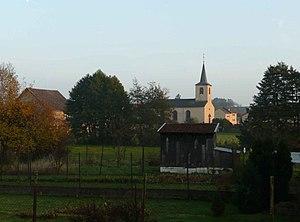
Vue générale de Torcheville.
Torcheville est une commune française située dans le département de la Moselle en région Grand Est.